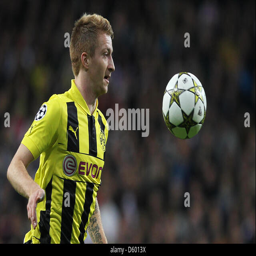
football player controls the ball during the soccer match